The Jane

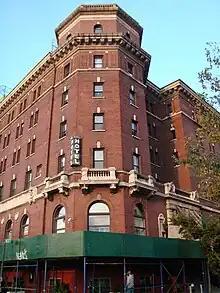
View of the hotel's polygonal tower from ground level

Originally, the building had amenities such as social rooms, cue sports tables, a swimming pool, a bowling alley, showers, a chapel, auditorium, bank, outfitting shop, and restaurant. The swimming pool, bowling alley, and restaurant were in the basement. The auditorium, the society's offices, and social rooms were on the first story; the auditorium could accommodate 400 people. The second story contained the chapel, billiards rooms, and lounge rooms, while the other stories contained bedrooms. The social rooms were divided into three groups for seamen, officers and engineers, and stewards and cooks. The top of the building housed a roof garden and observation deck shared by all occupants.